List of further education colleges in Northern Ireland

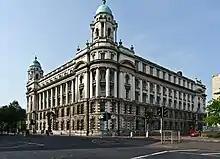
Belfast Metropolitan College's Municipal Technical Institute Building

Northern Irish colleges are funded the Department for the Economy (DfE).